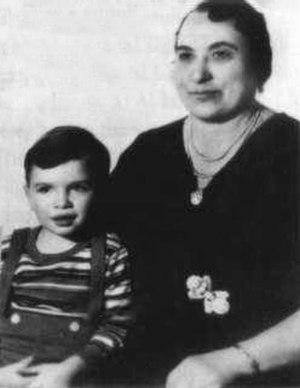
Alphonse Capone, dit Al Capone, né à Brooklyn le 17 janvier 1899 et mort à Miami Beach le 25 janvier 1947, est un des plus célèbres gangsters américains du XXᵉ siècle. Surnommé « Scarface », il fait fortune dans le trafic d'alcool de contrebande durant la prohibition dans les années 1920.